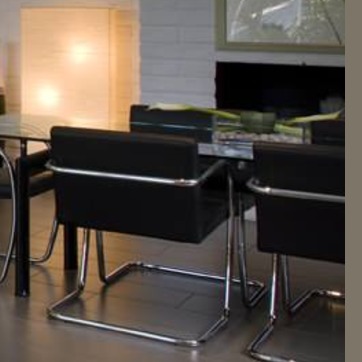
Material: metal